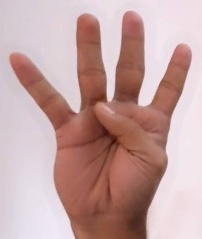
ASL sign: 4